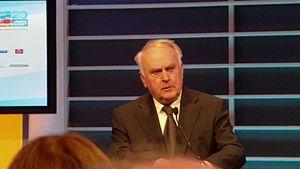
Le cabinet Böhmer I est le gouvernement du Land de Saxe-Anhalt entre le 16 mai 2002 et le 23 avril 2006, durant la quatrième législature du Landtag.
Le cabinet Böhmer II est le gouvernement régional du Land de Saxe-Anhalt entre le 24 avril 2006 et le 19 avril 2011, durant la cinquième législature du Landtag.